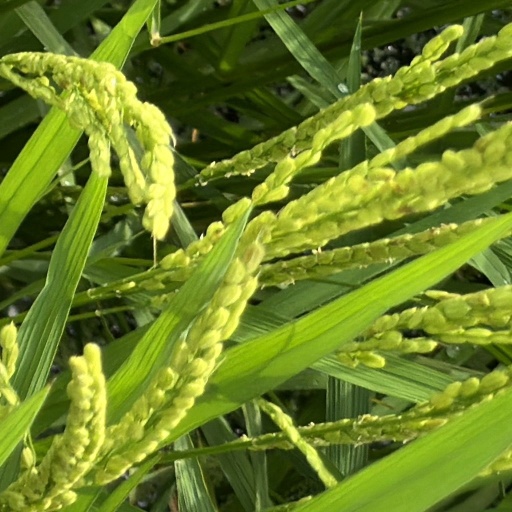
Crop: rice